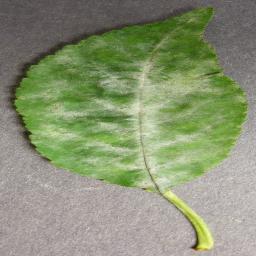
Label: Cherry___Powdery_mildew